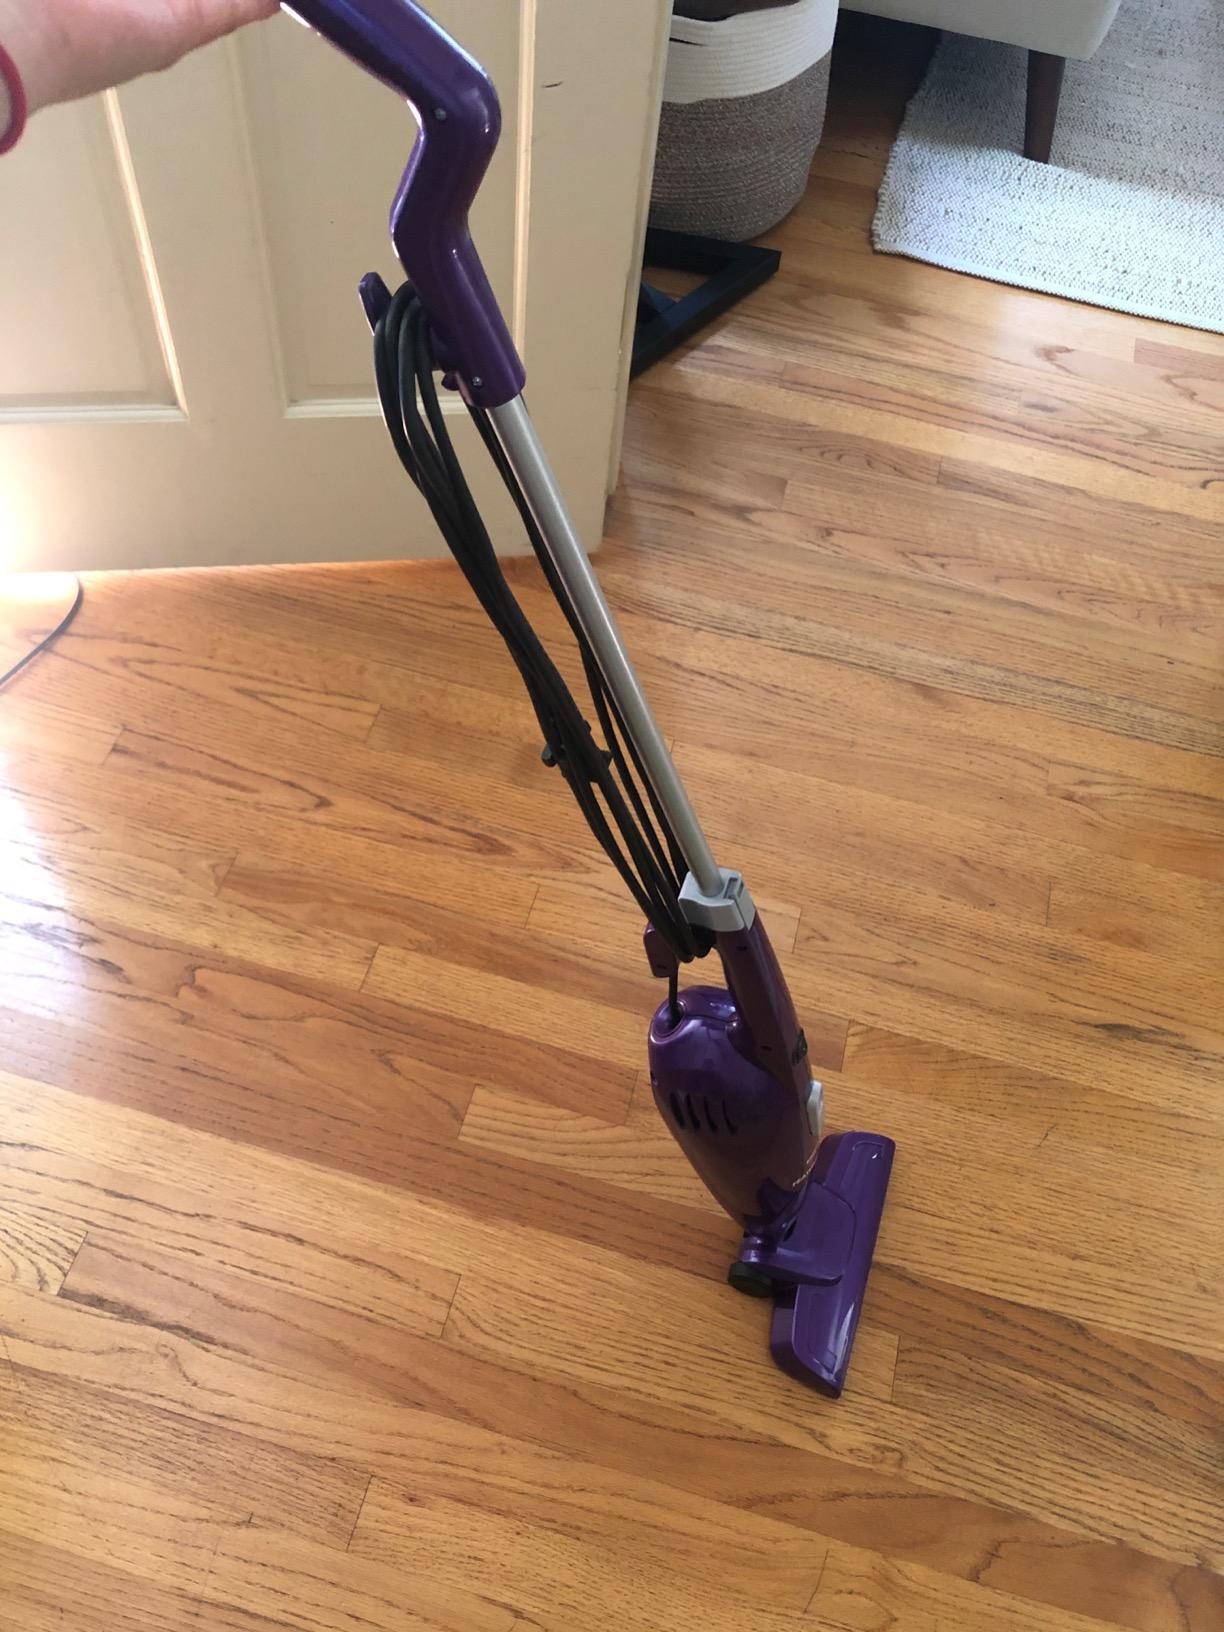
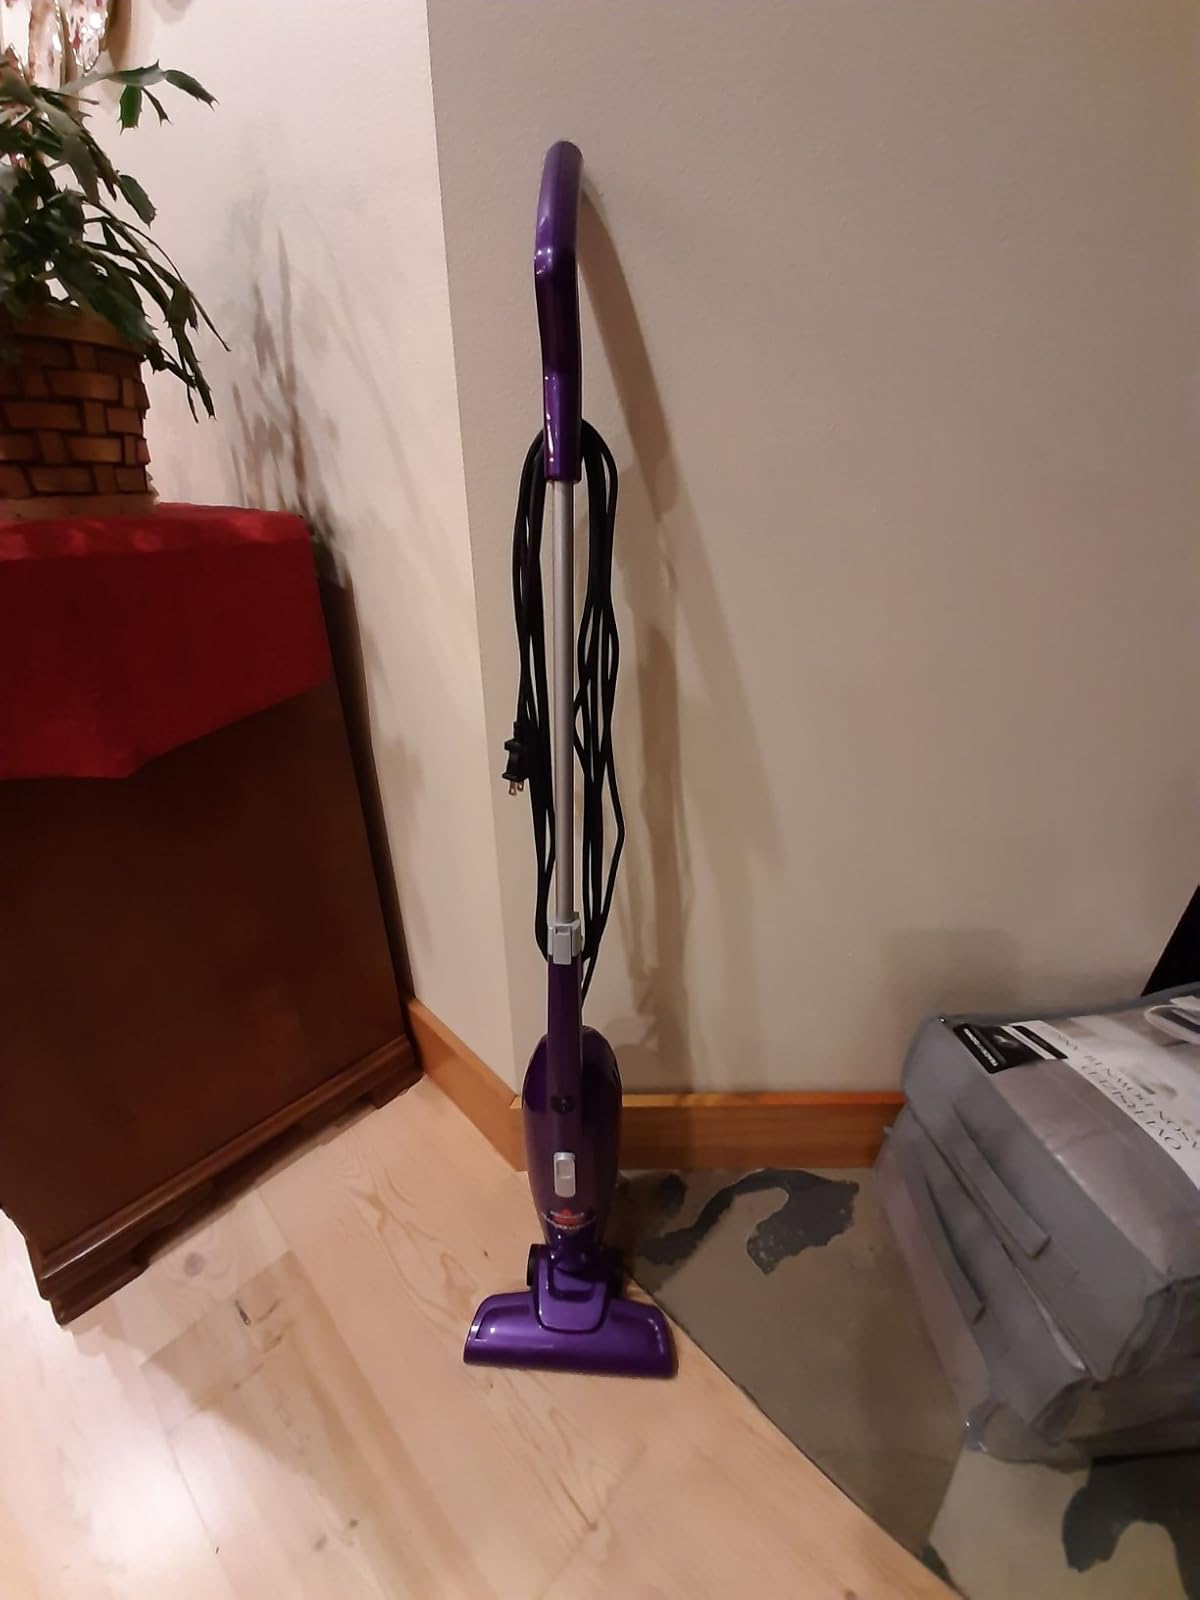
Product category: items_vacuum
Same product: yes